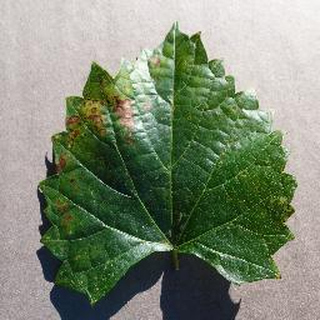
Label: grape_esca_black_measles